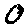
Label: 0